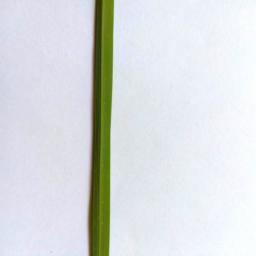
Label: Rice___Healthy